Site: brandenburg
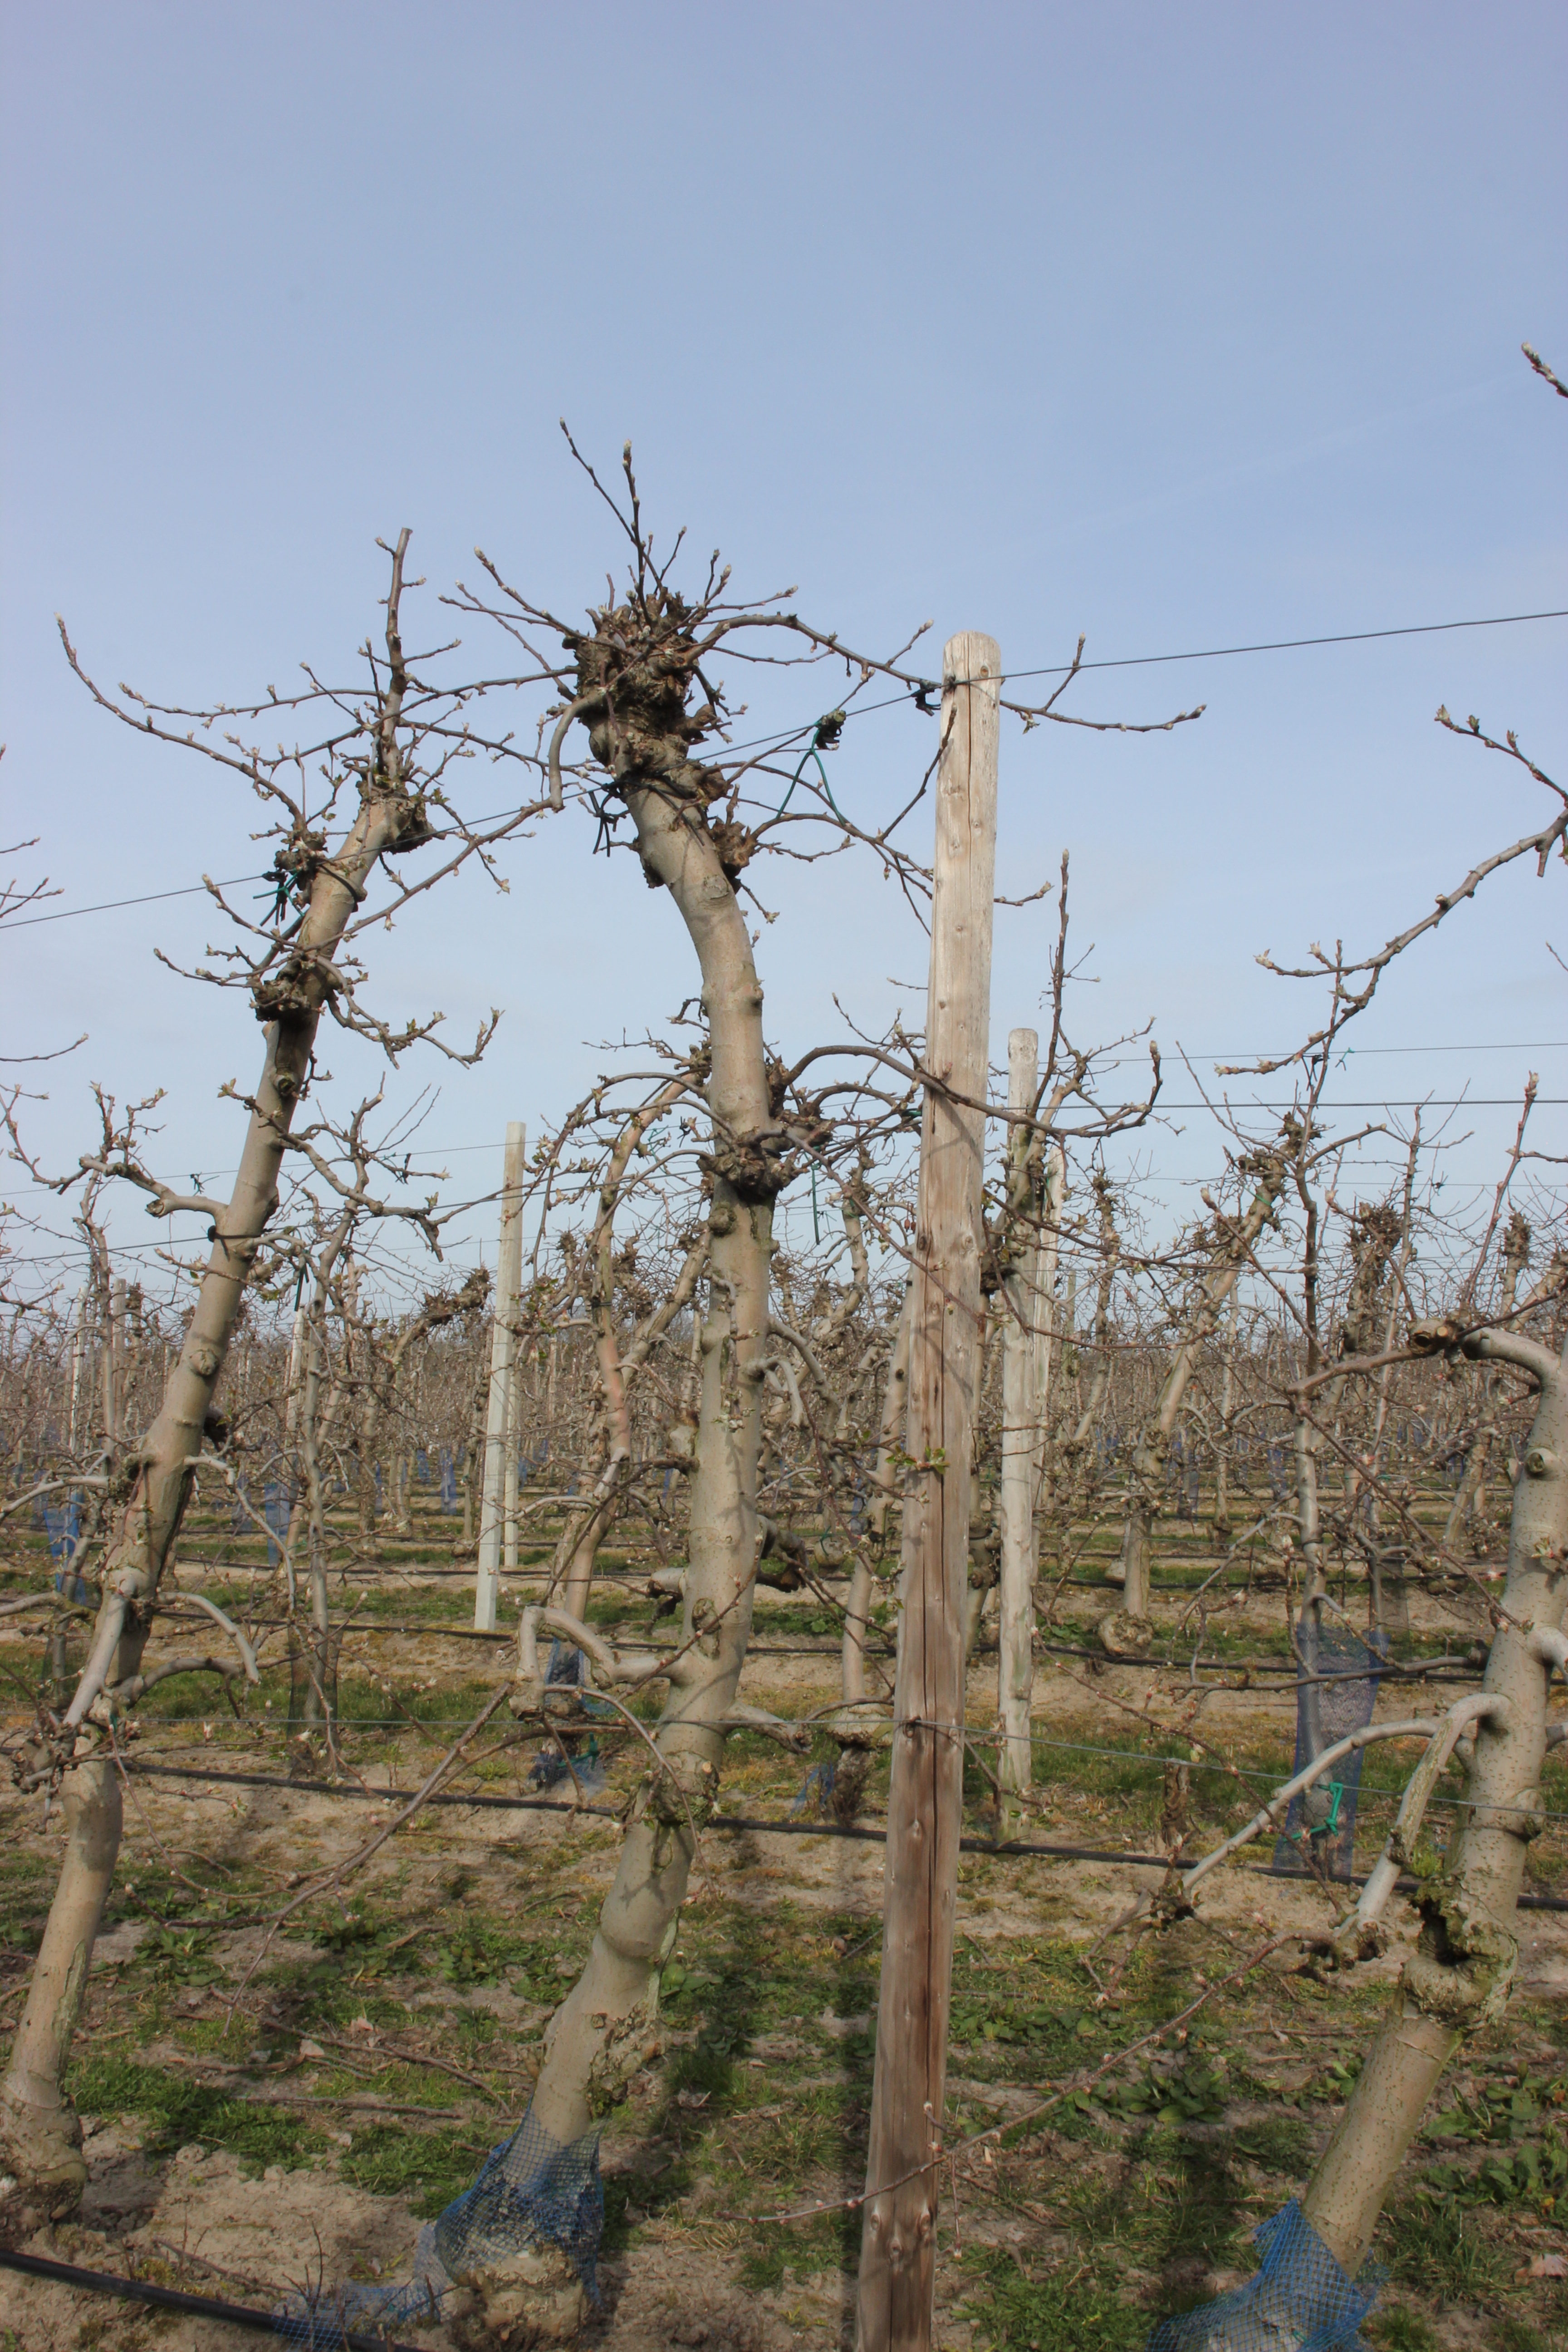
Growth stage (BBCH 54): Inflorescence emergence